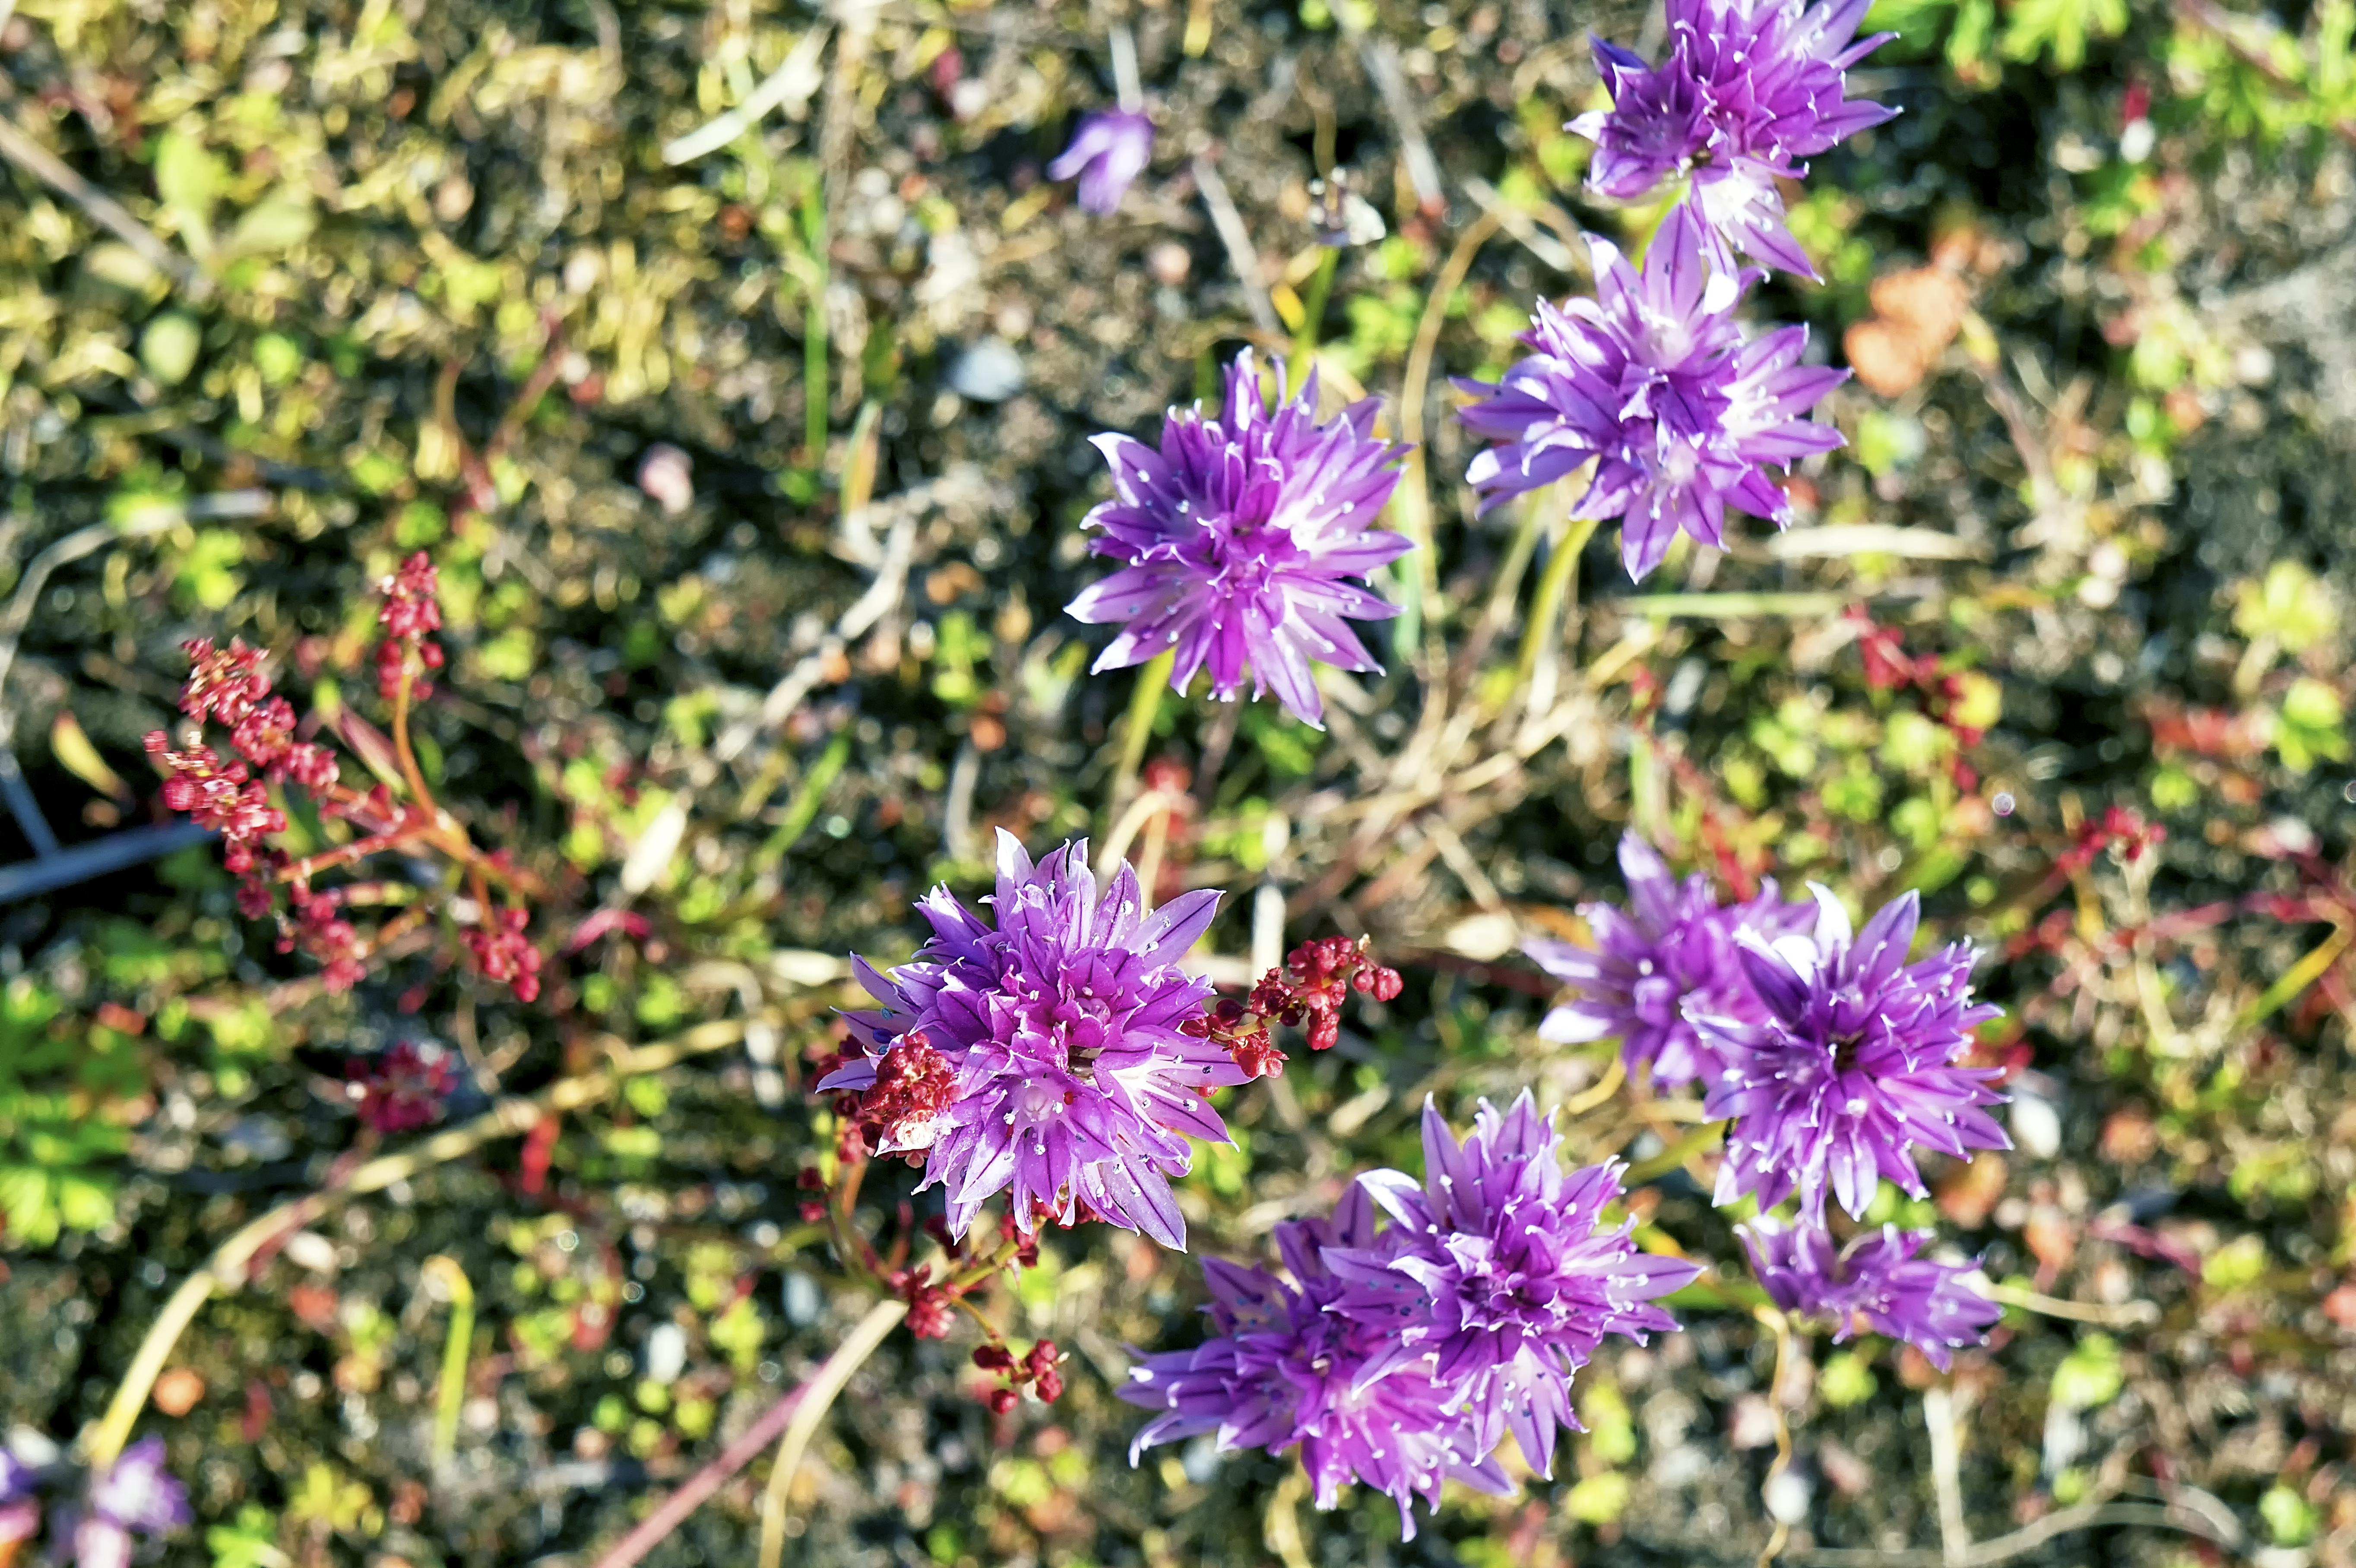
blossom, plant, meadow, flower, purple, green, red, herb, produce, botany, garden, flora, wildflower, shrub, aster, finland, helsinki, suomenlinna, lnsimusta, flowering plant, annual plant, land plant